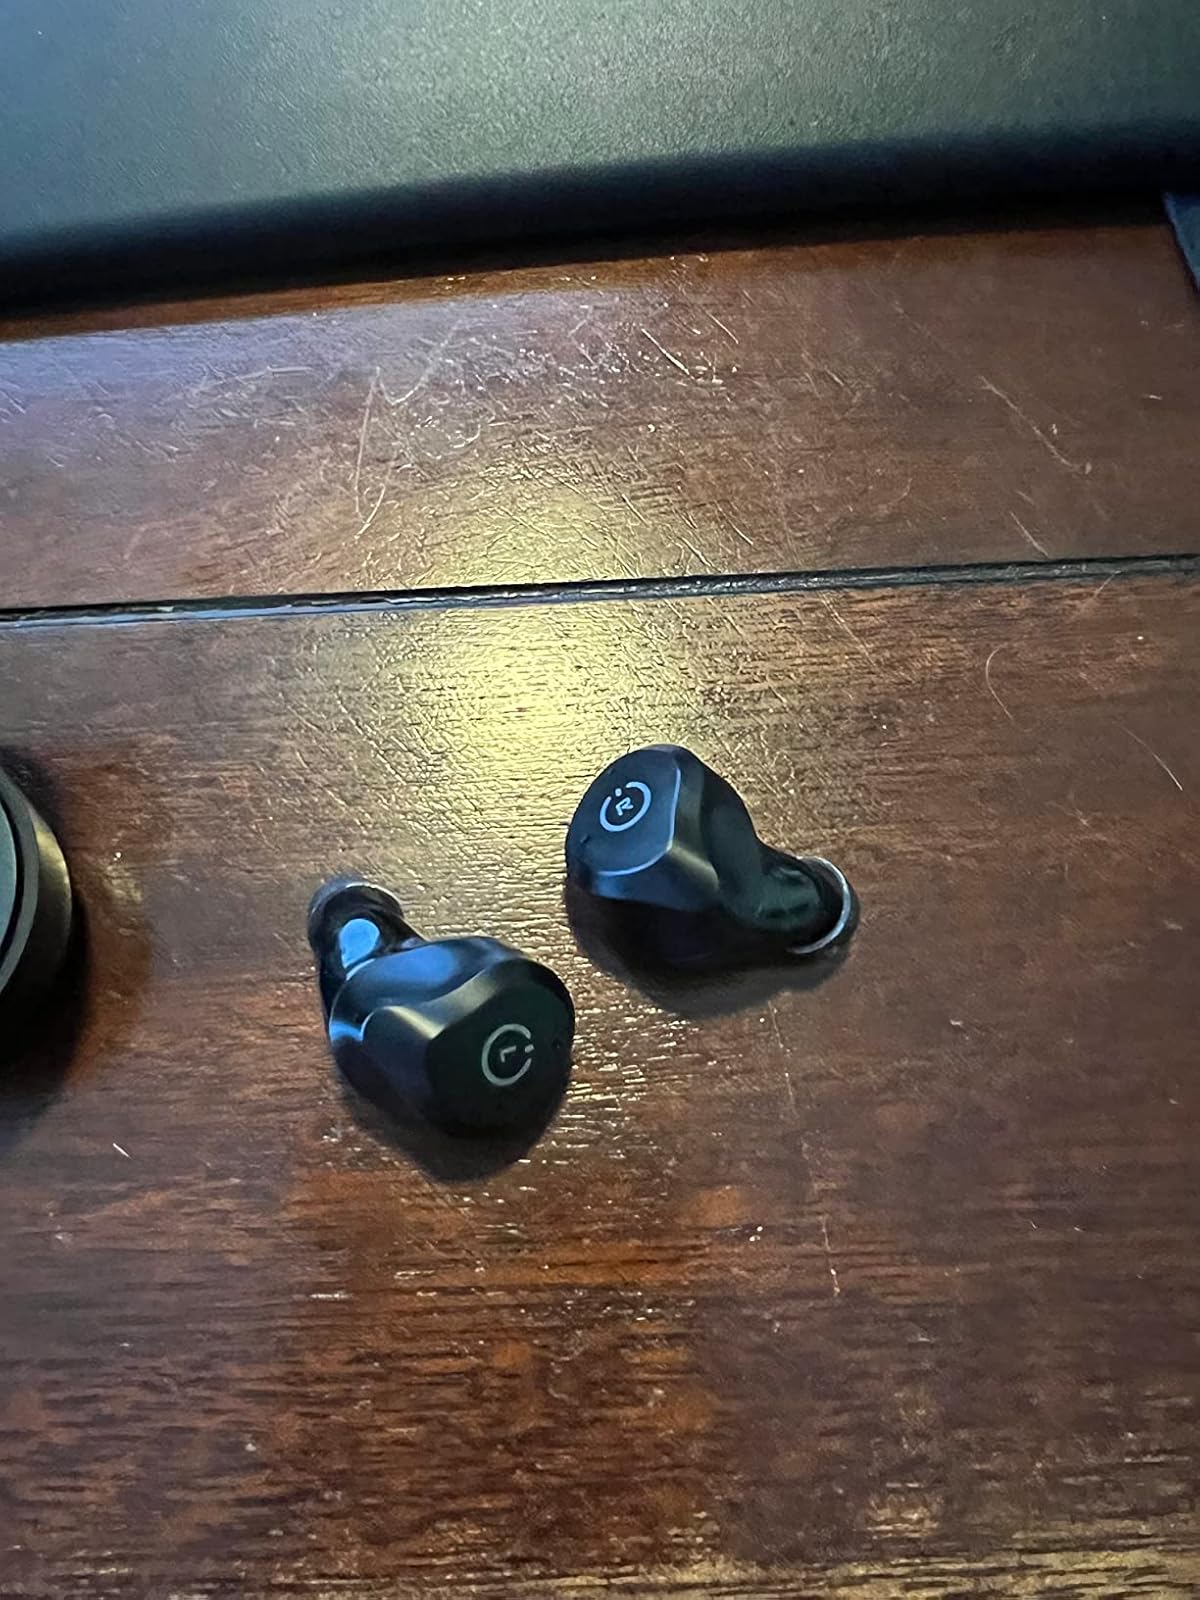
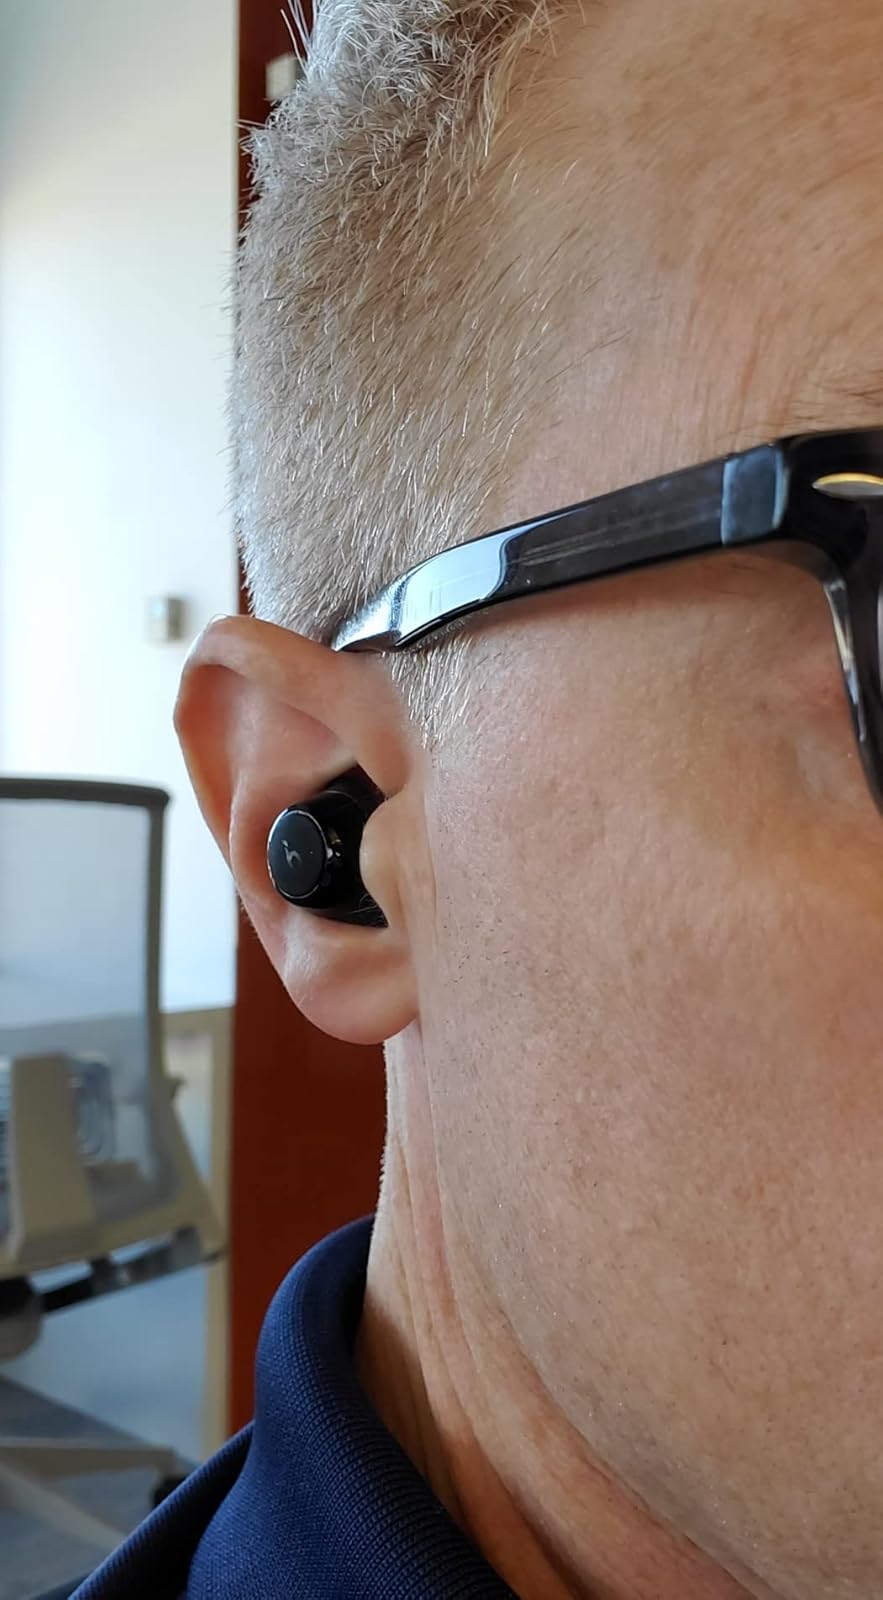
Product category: earbuds
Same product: no